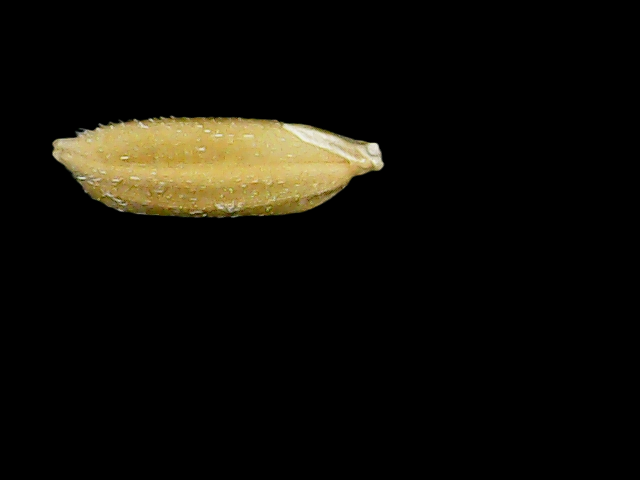
Rice variety: Bd95